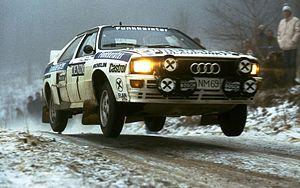
Le rallye est une discipline de sport automobile. Initialement défi de rassemblement pour aristocrates aisés, la discipline a beaucoup évolué pour devenir une course de vitesse. Les rallyes modernes ont pour particularité de ne pas se pratiquer sur un circuit mais sur des routes fermées au public pour l'occasion. Les épreuves se déroulent sur différents types de terrain, et sont composées de plusieurs étapes, avec une suite d'épreuves allant d'un point à un autre. Les épreuves chronométrées sont appelées épreuves spéciales, les parties non chronométrées sont appelées étapes de liaison.
Franz Wittmann Sr., né le 7 avril 1950, est un ancien pilote de rallyes autrichien.